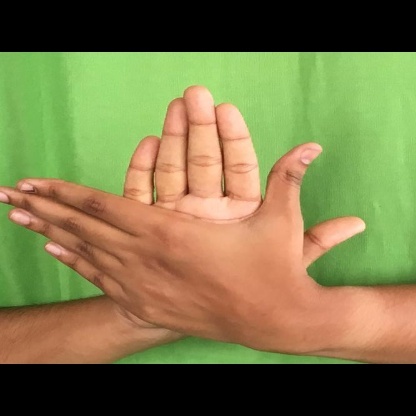
Mudra: Chakra